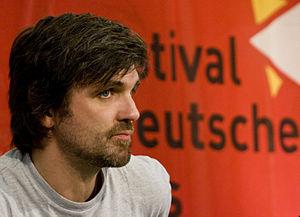
Sebastian Schipper, né le 8 mai 1968 à Hanovre, est un acteur et réalisateur allemand.